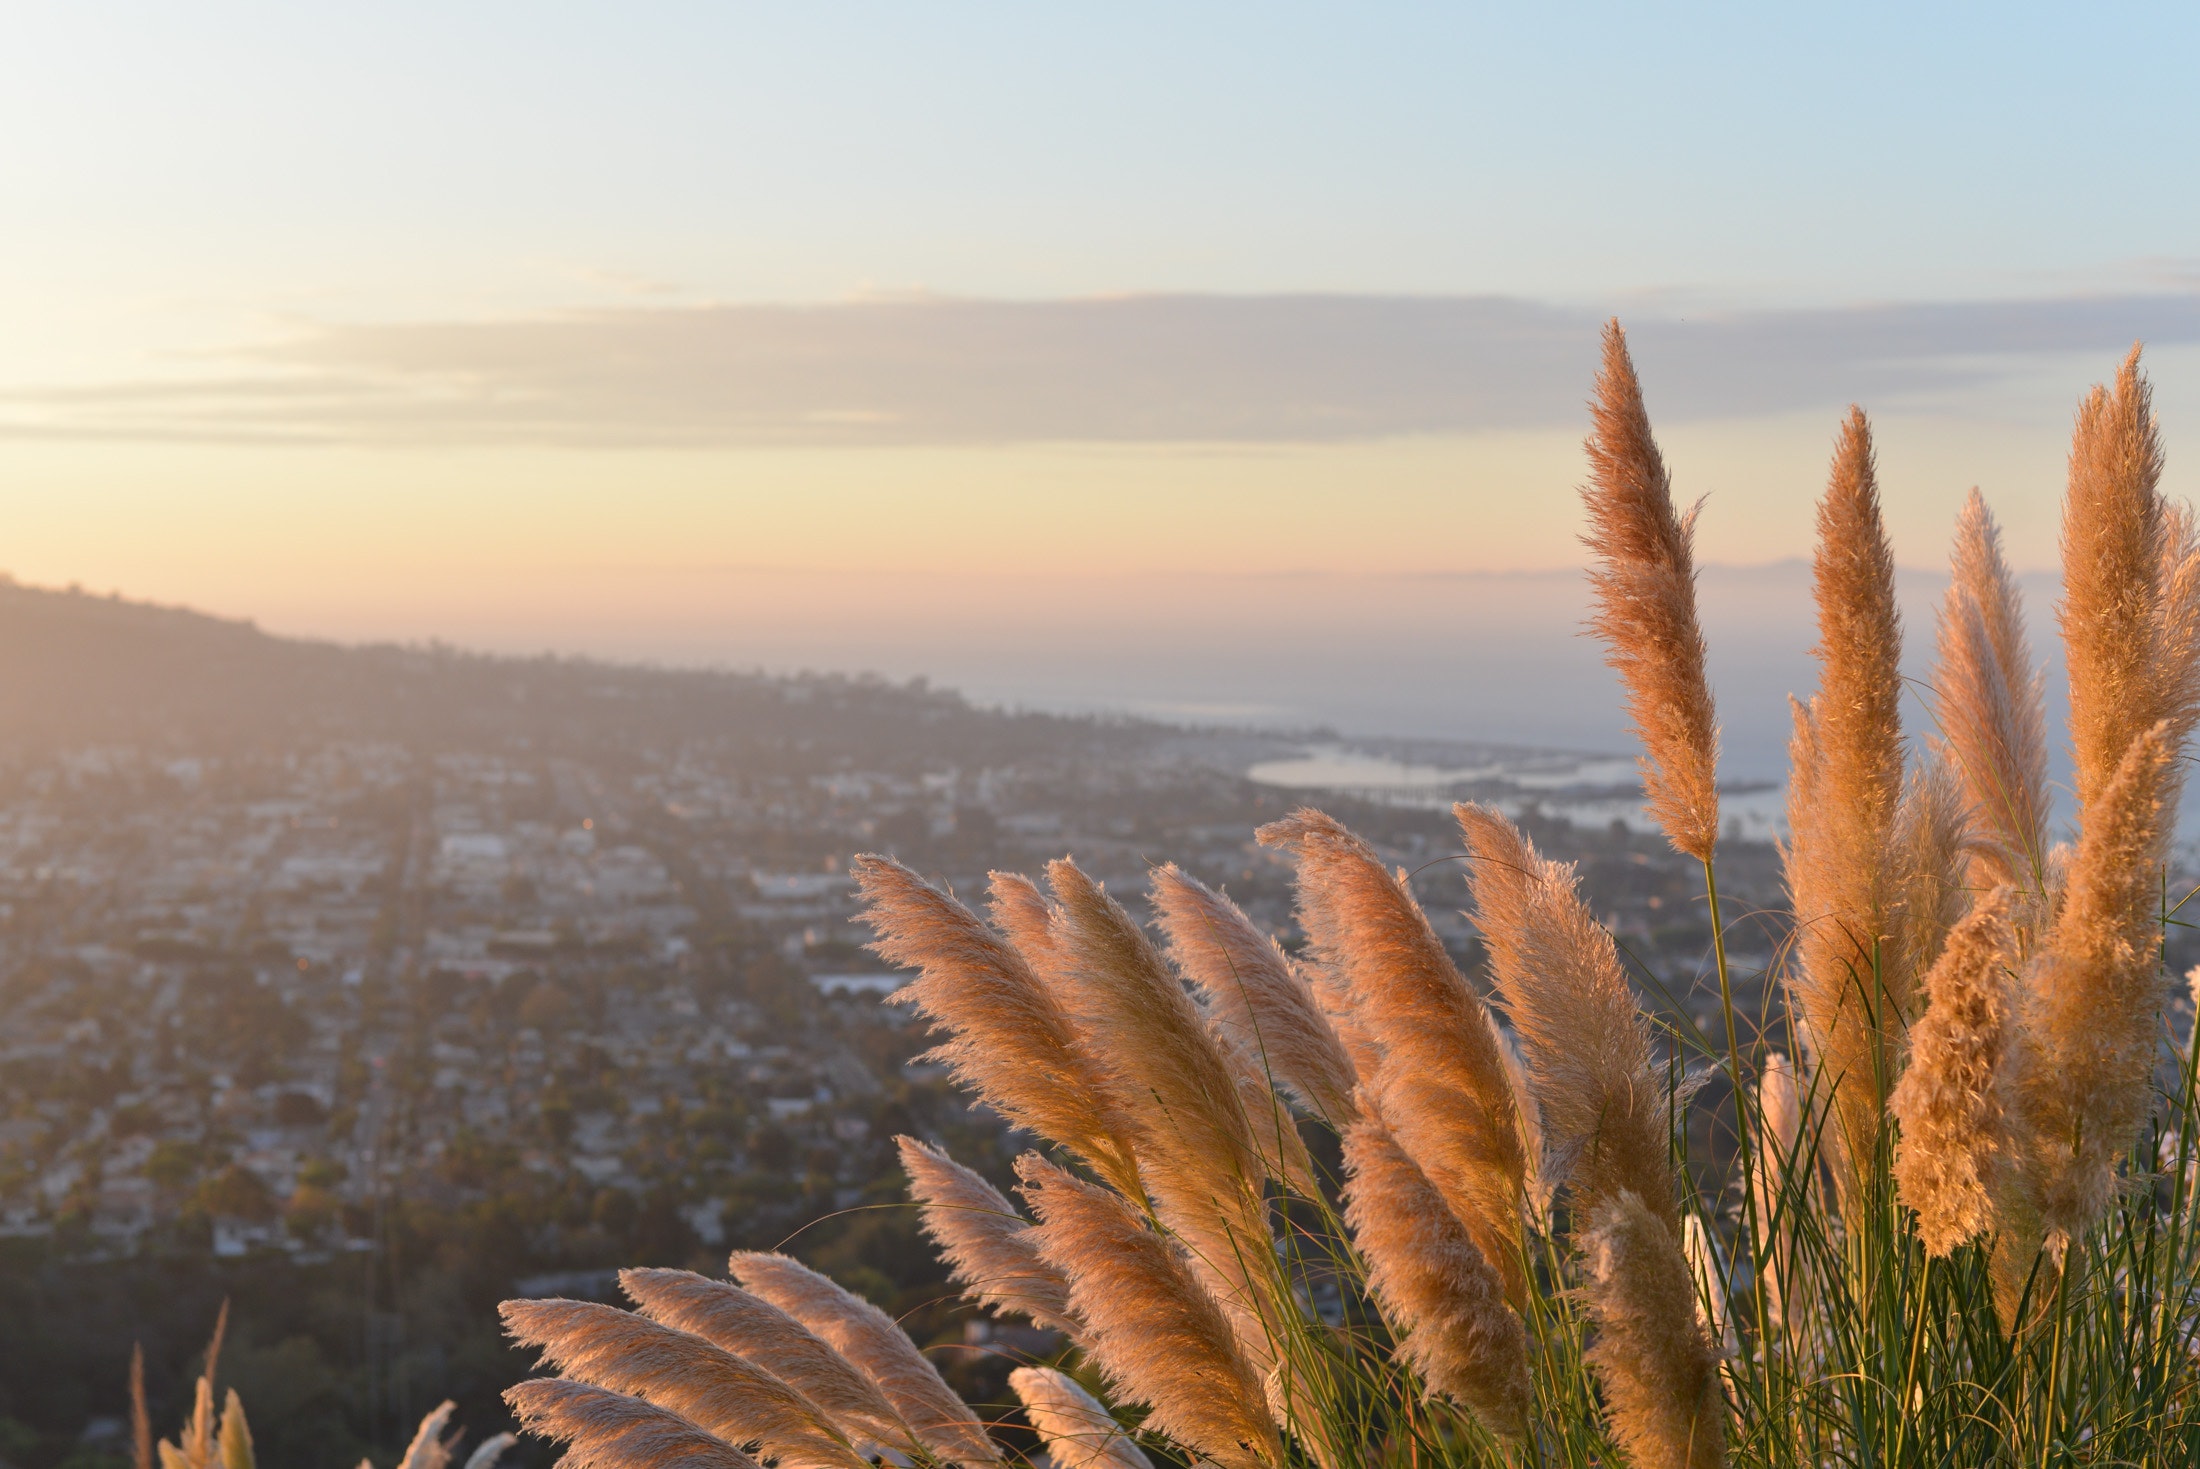
nature, sky, atmospheric phenomenon, natural landscape, phragmites, grass family, plant, sunlight, grass, tree, landscape, photography, cloud, crop, poales, winter